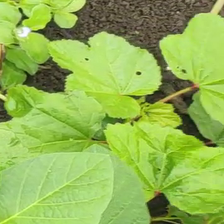
Weed species: Little_Mallow(Malva parviflora)